Vortaro de Esperanto

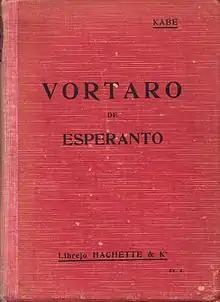
"Vortaro de Esperanto"

The Vortaro de Esperanto, published by Kazimierz Bein in 1911, was the first monolingual dictionary ever published in Esperanto.